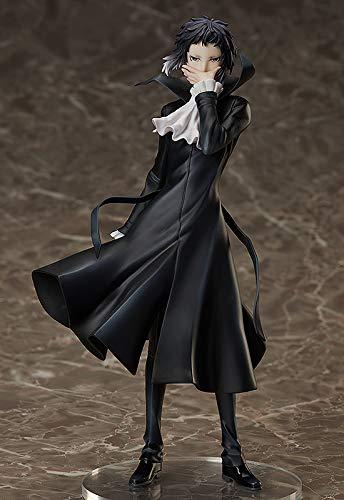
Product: FREEing Bungo Stray Dogs: Dead Apple: Akutagawa Ryunosuke 1:8 Scale PVC Figure
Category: Toys & Games | Collectible Toys | Statues, Bobbleheads & Busts | Statues
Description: Depicts Akutagawa in an iconic pose.
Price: $39.81
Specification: ProductDimensions:7.9x4x3inches|ItemWeight:12.6ounces|ShippingWeight:12.6ounces(Viewshippingratesandpolicies)|ASIN:B07GL9142L|Itemmodelnumber:-|Manufacturerrecommendedage:15yearsandup